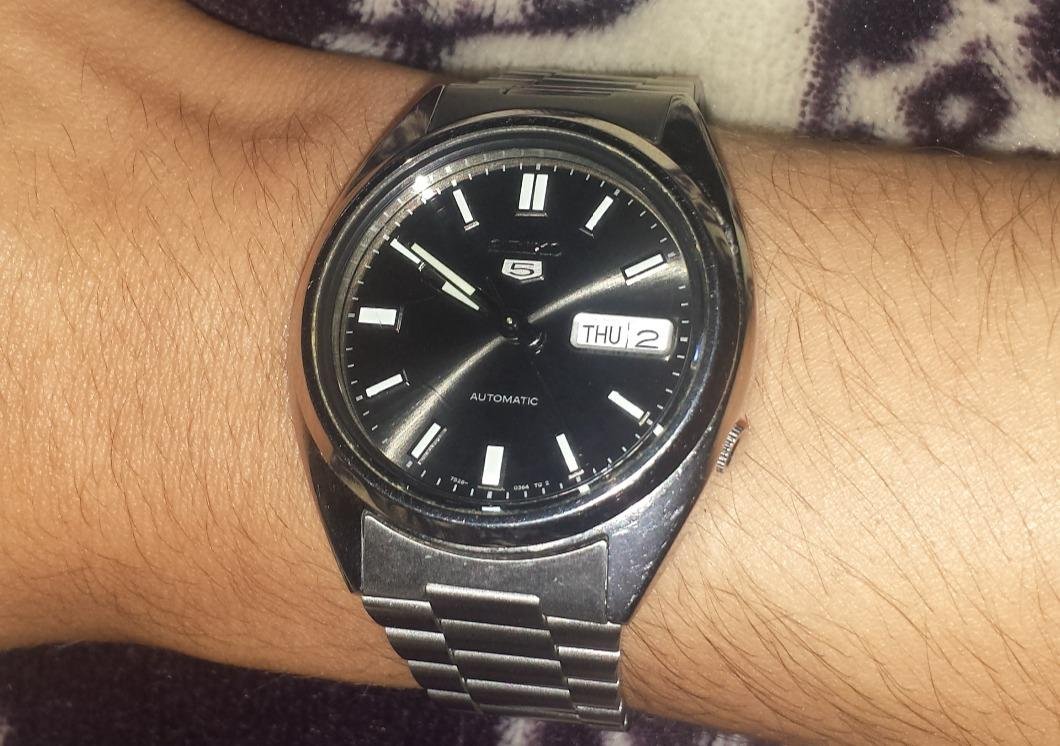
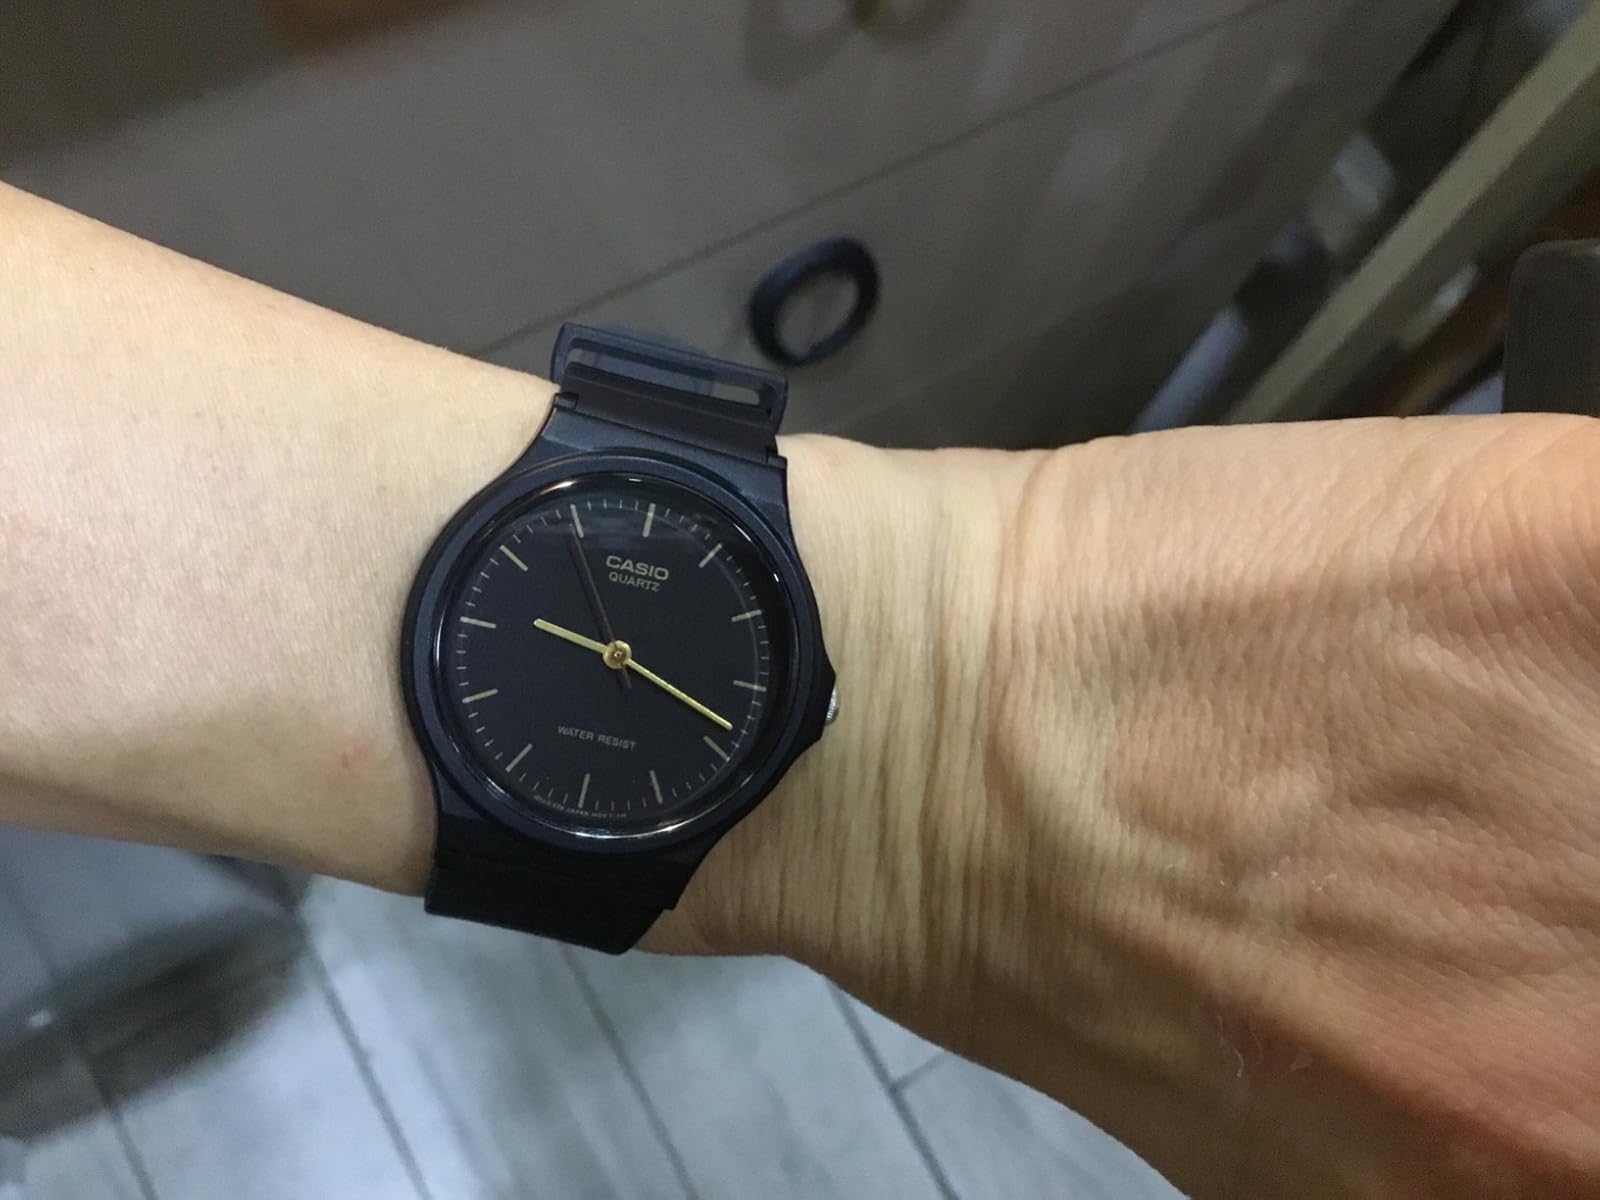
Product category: accessories_watch
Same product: no